Johann Prokop Mayer

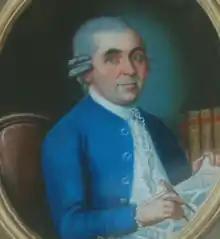
Johann Prokop Mayer

Johann Prokop Mayer (2 July 1737, Muncifaj, Bohemia – 25 July 1804) was an Austrian naturalist and botanist.